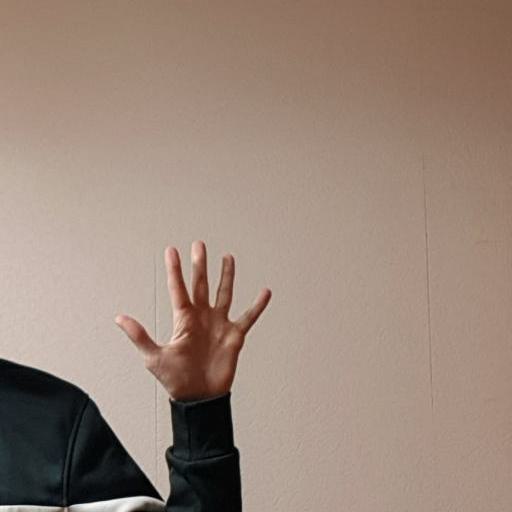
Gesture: palm